Philippine space program

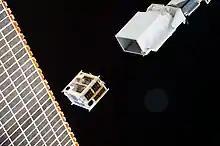
Diwata-1 Microsatellite being deployed from the ISS

The first nanosatellite under the Birds-2 program, Maya-1 was also deployed from the ISS in the Japanese Kibo module along with two other satellites from Bhutan and Malaysia on August 10, 2018.